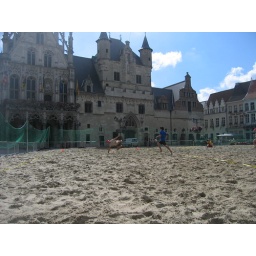
Second edition of the freespect beach tournament in Mechelen&amp;quot;Smack The Beach Up&amp;quot;this time it was a hat tournament.